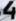
Number: 4